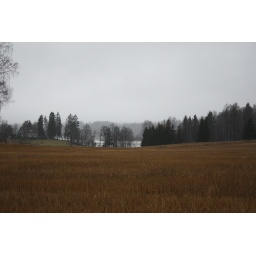
venla's house by the lake